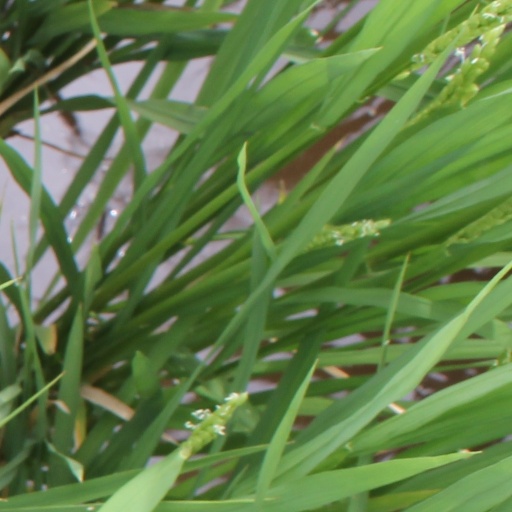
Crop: rice